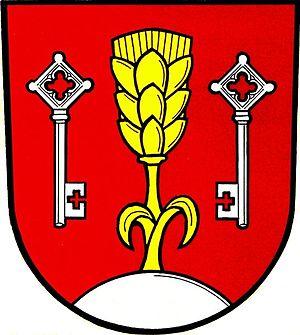
Raduň est une commune du district d'Opava, dans la région de Moravie-Silésie, en République tchèque. Sa population s'élevait à 1 093 habitants en 2017.